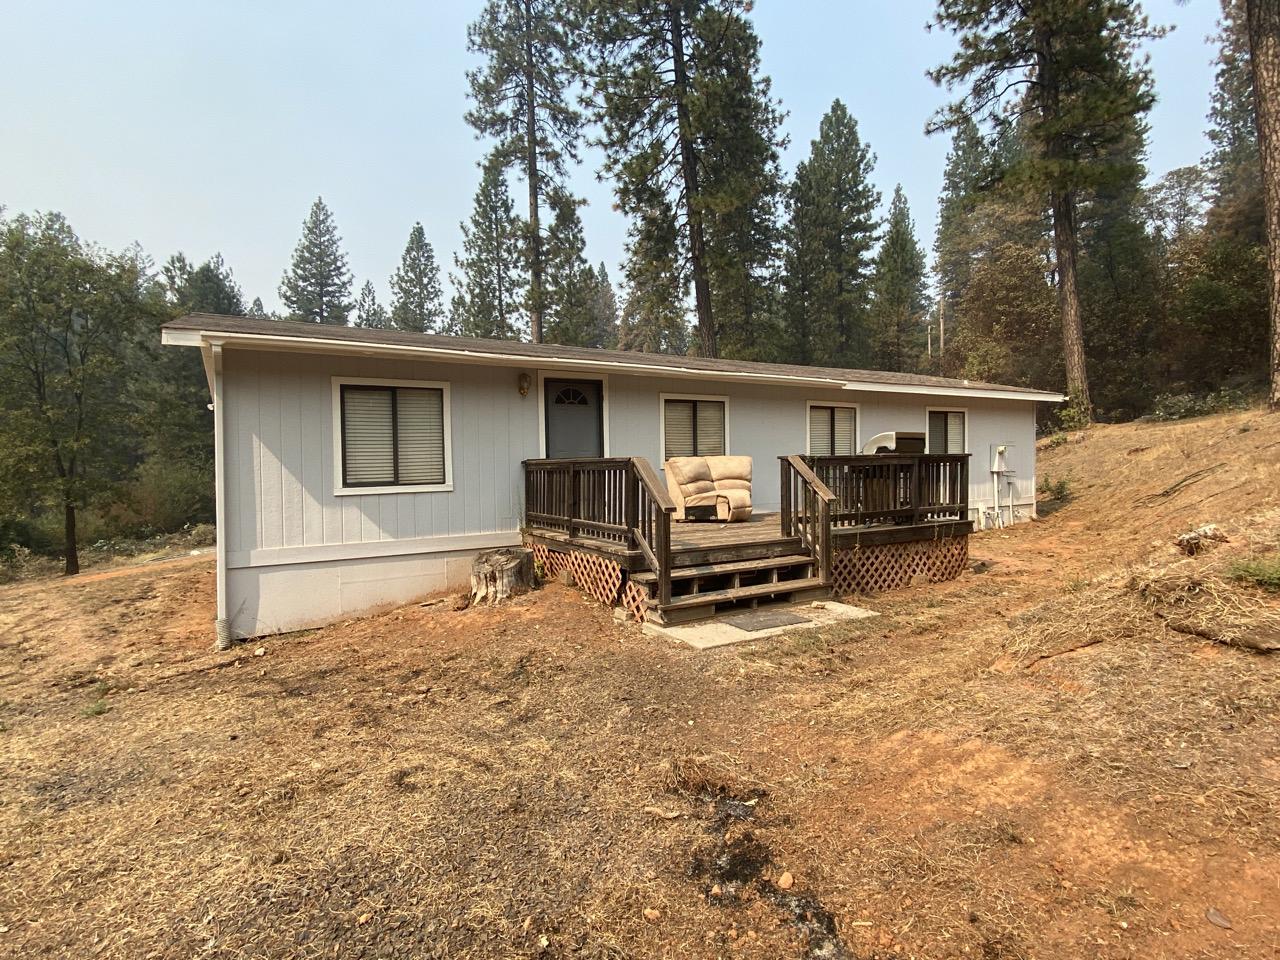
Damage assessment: no_damage